The Secret Mitchell

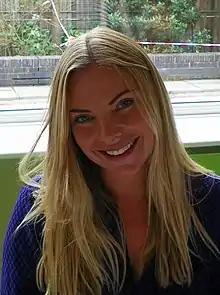
It was revealed that Samantha Womack's character Ronnie Mitchell had given a child up for adoption.

"The Secret Mitchell" was a storyline in the BBC soap opera "EastEnders" involving the characters of Ronnie Mitchell (Samantha Womack) and Danielle Jones (Lauren Crace). The build-up to the storyline began in the episode broadcast on 18 August 2008 in which Danielle was introduced as a friend for Stacey Slater (Lacey Turner) and a love interest for Callum Monks (Elliott Jordan). The storyline gained more pace in October 2008 when it was revealed that Danielle was actually the daughter of Ronnie and that she came to Walford to find her.